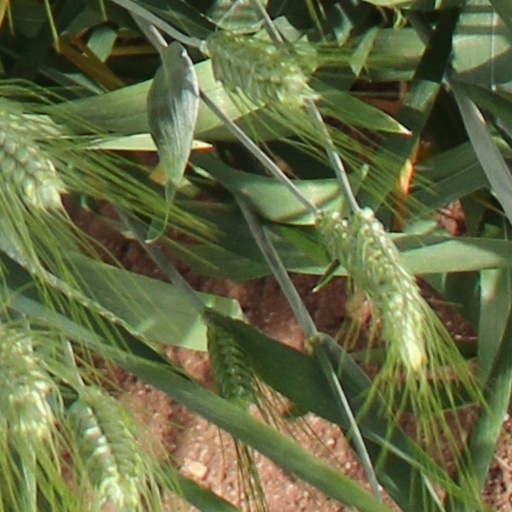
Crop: wheat